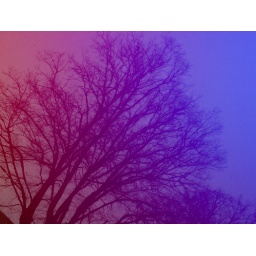
Reflection of tree in car bonnet (hood).